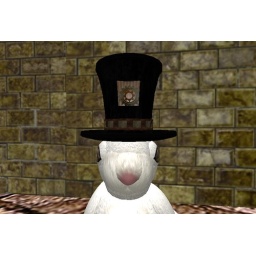
steampunk hat in black